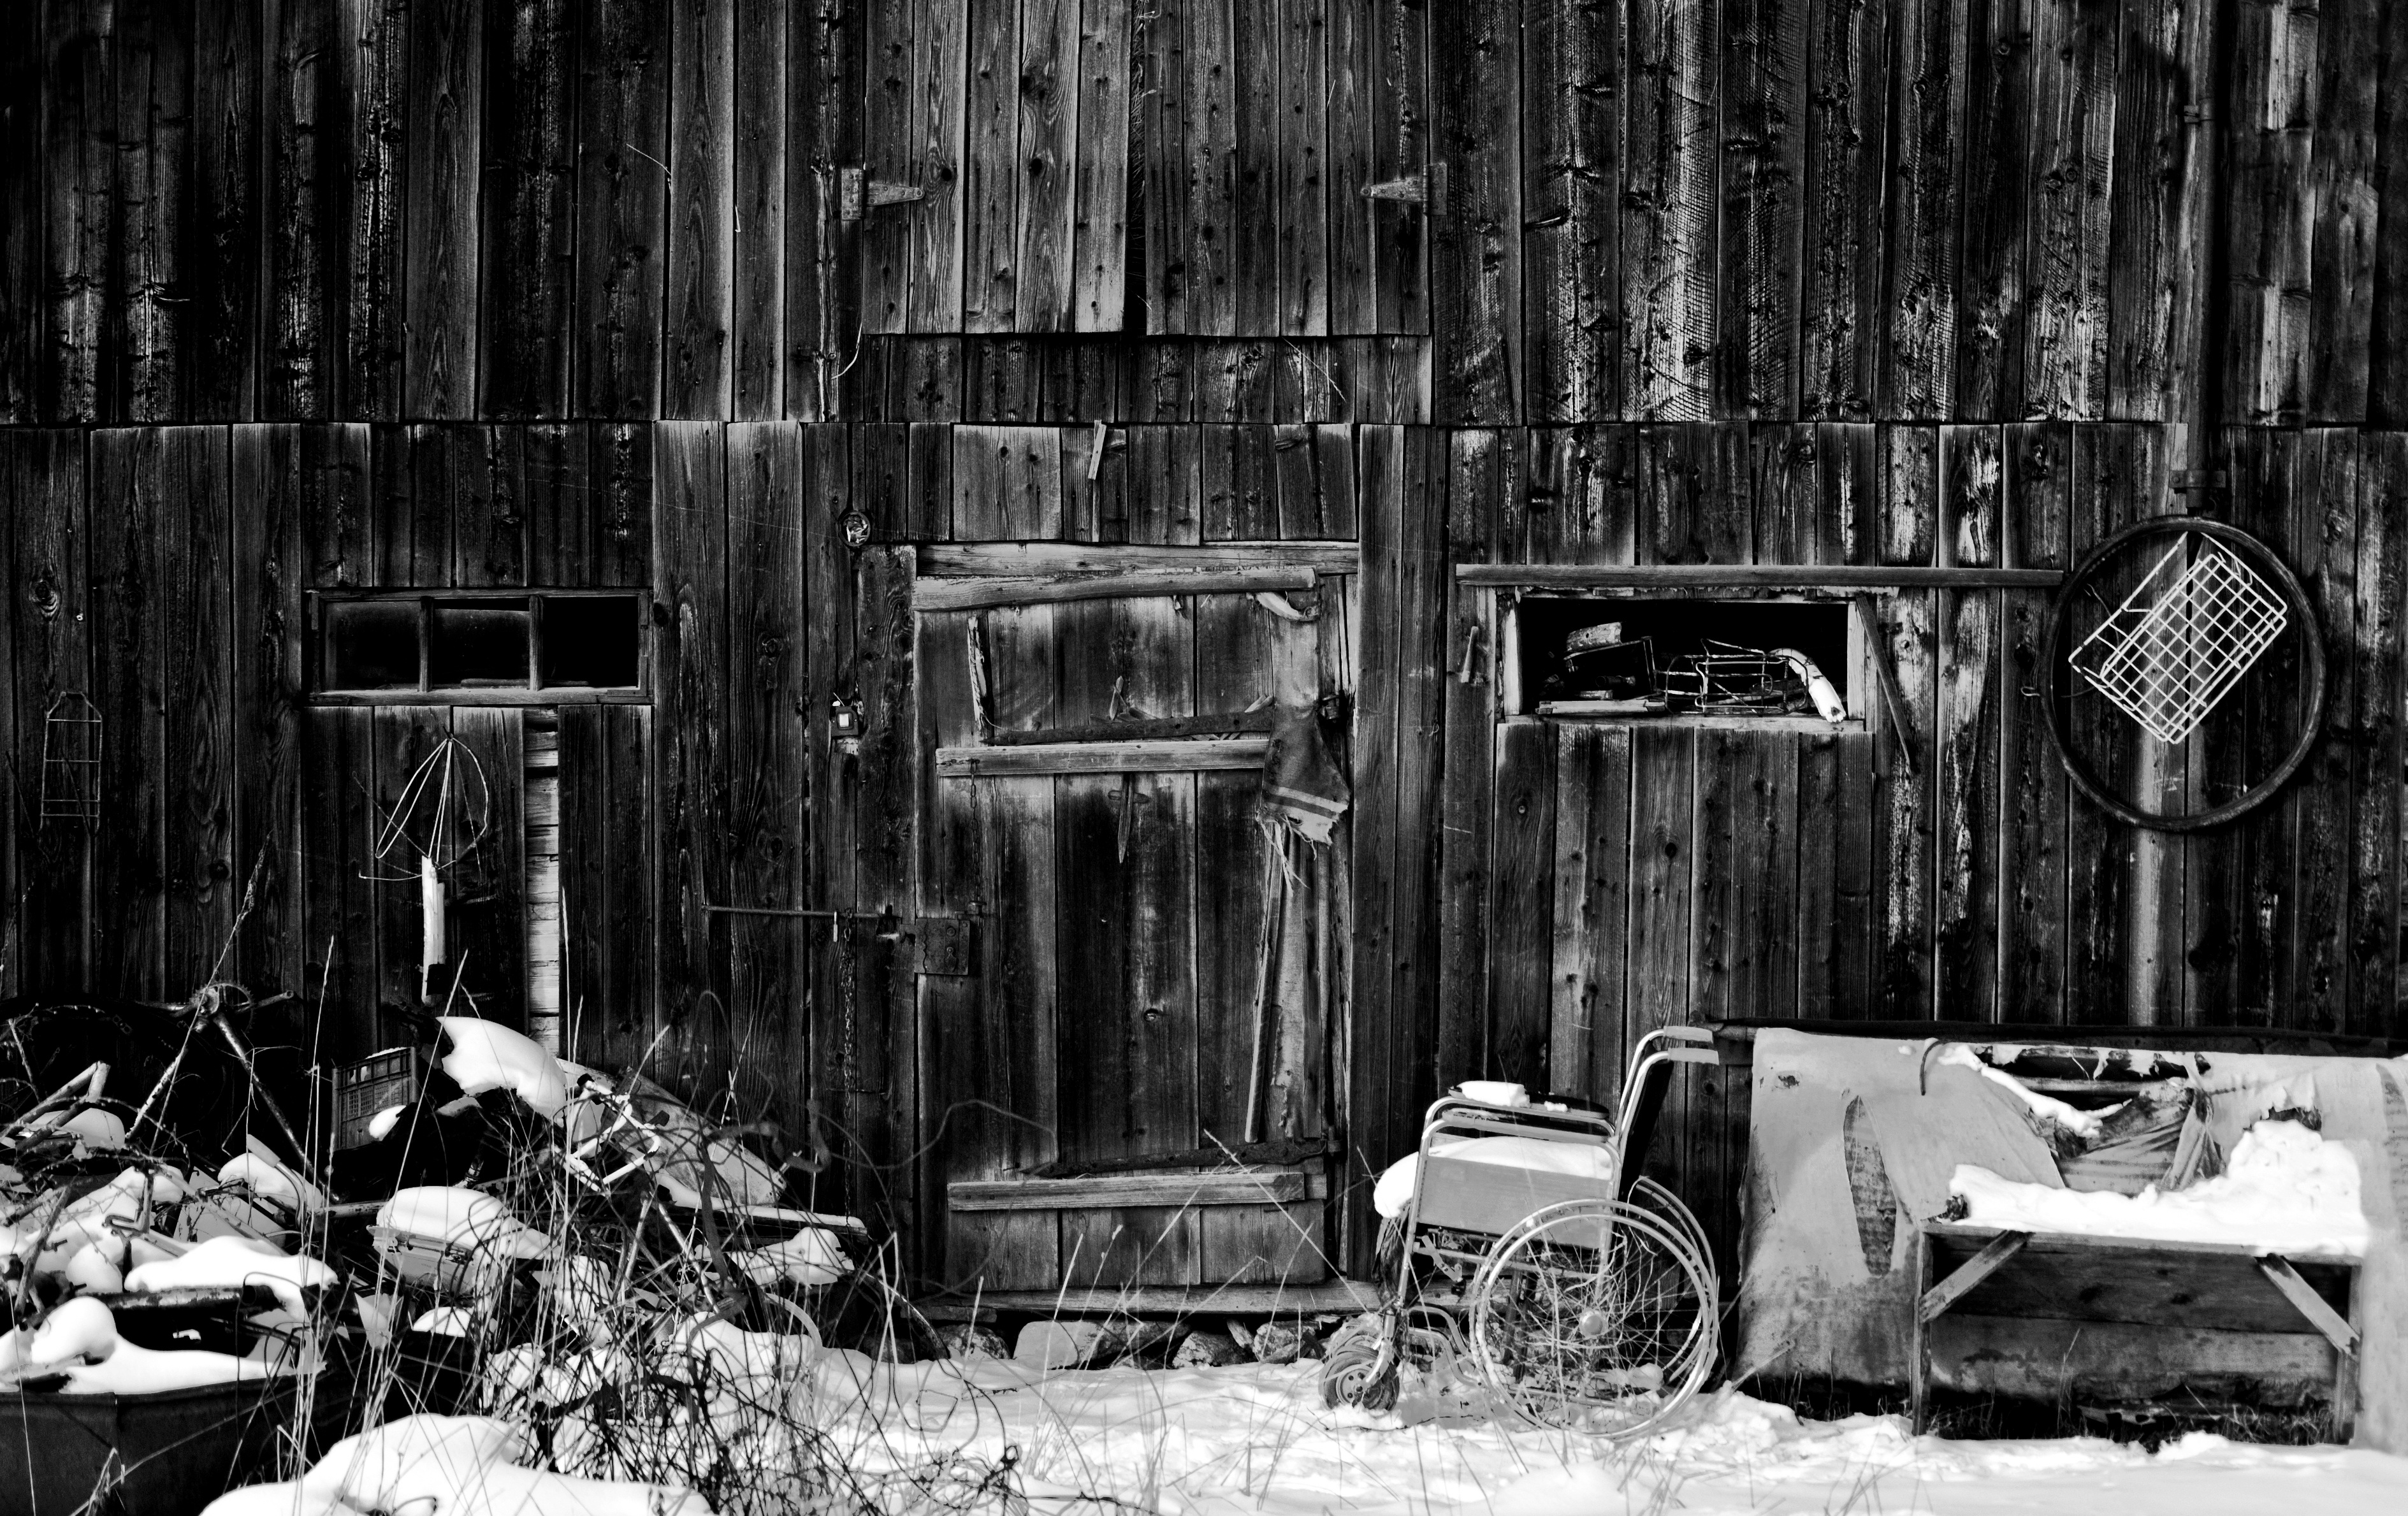
snow, winter, black and white, shack, monochrome, monochrome photography